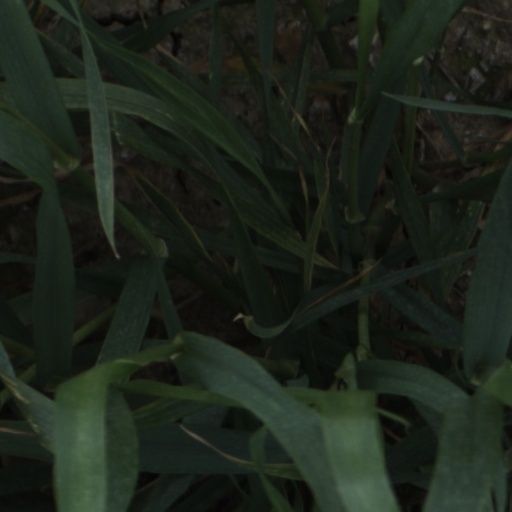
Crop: wheat